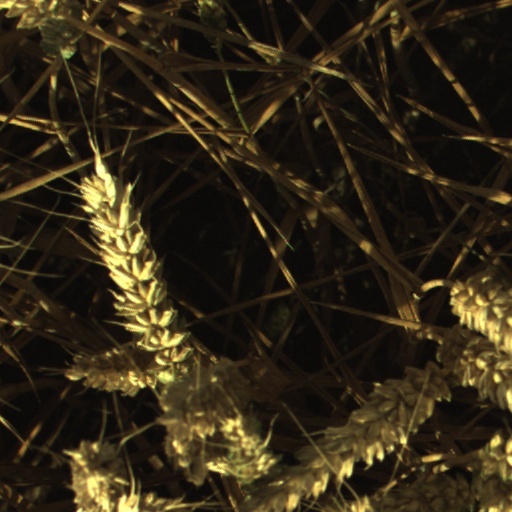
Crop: wheat